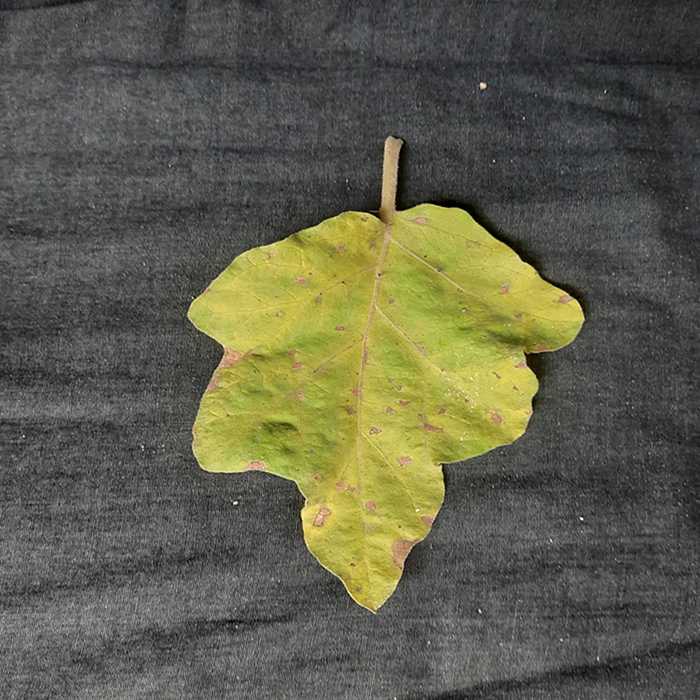
Plant: Eggplant
Label: Eggplant verticillium wilt